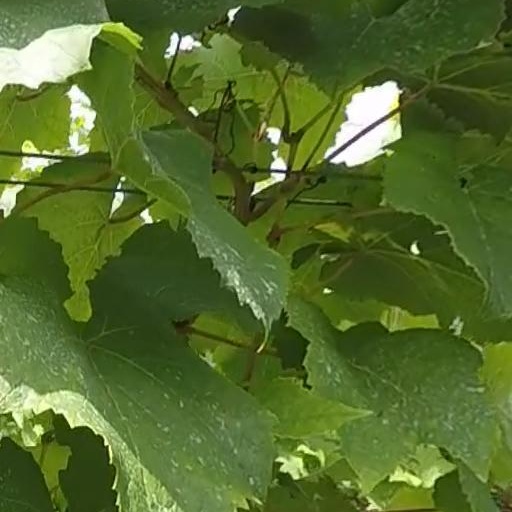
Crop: grape